Bentreff

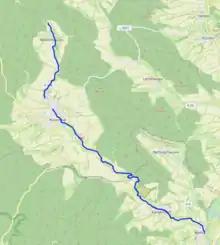
Course of the River Bentreff

The Bentreff is a river of Hesse, Germany. It flows into the Wohra on the right bank in Wohratal.